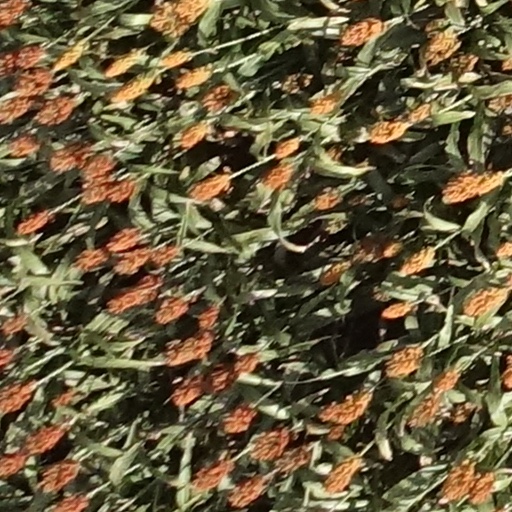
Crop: sorghum